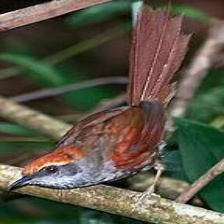
Species: AZARAS SPINETAIL
Scientific name: SYNALLAXIS AZARAE